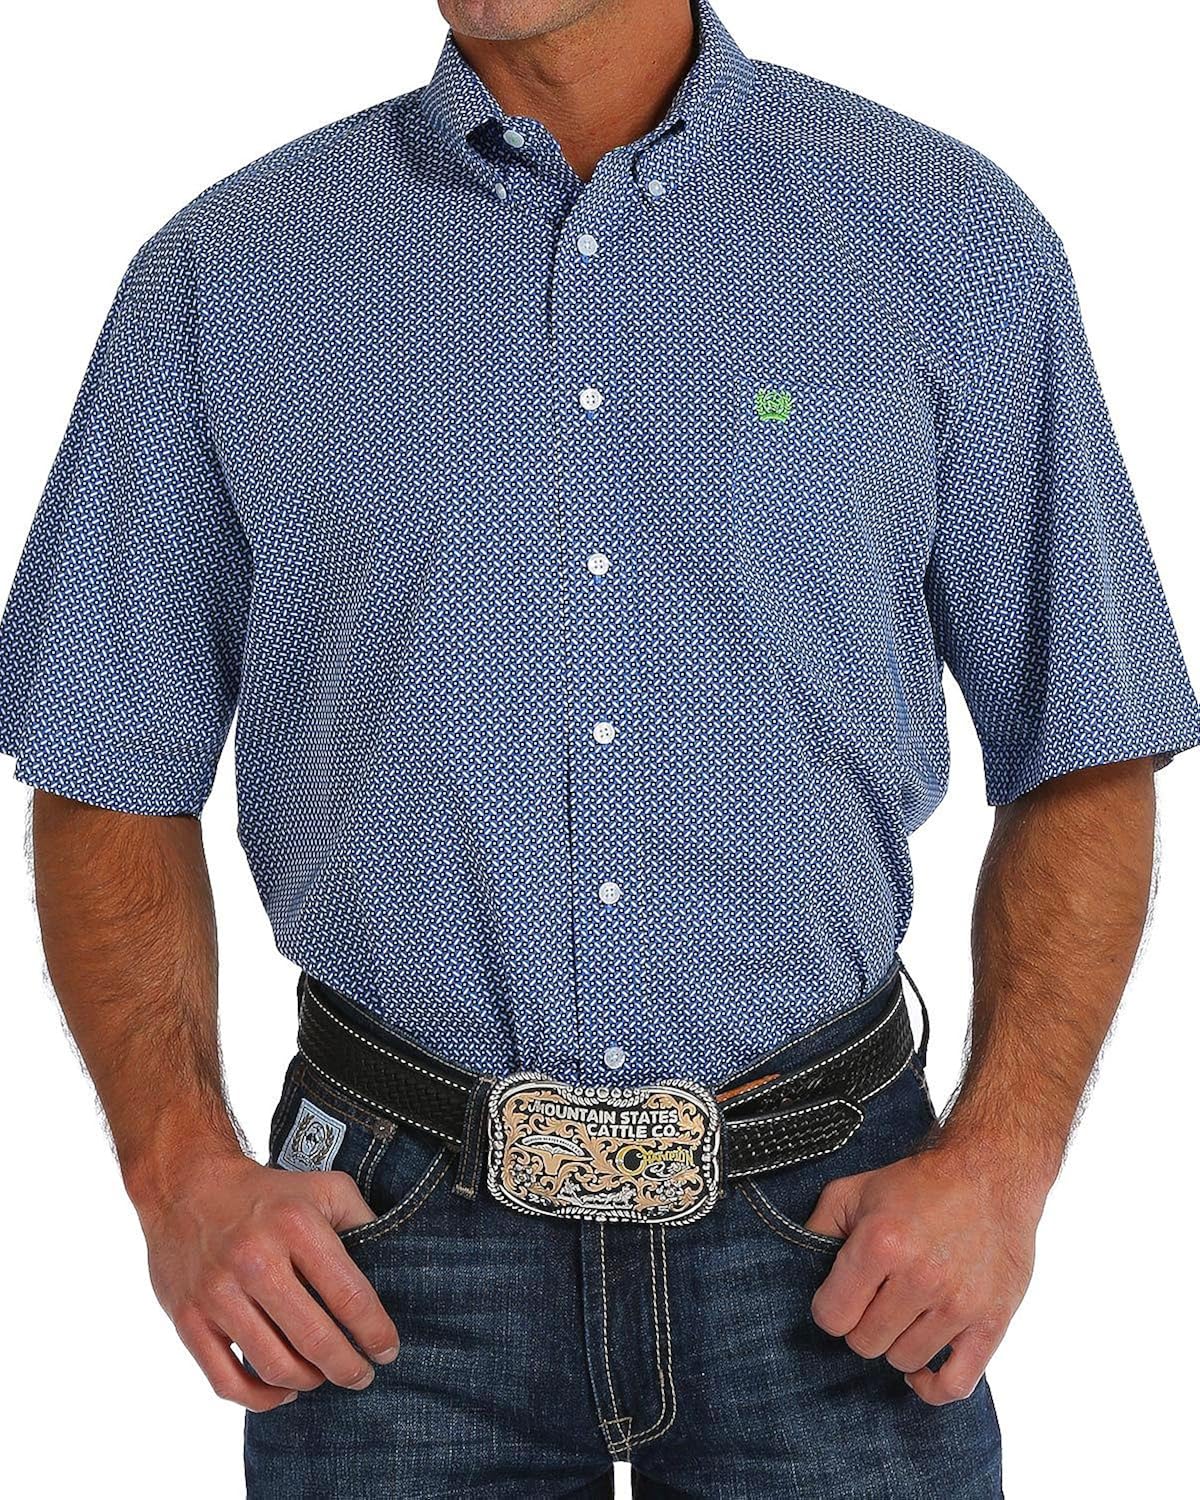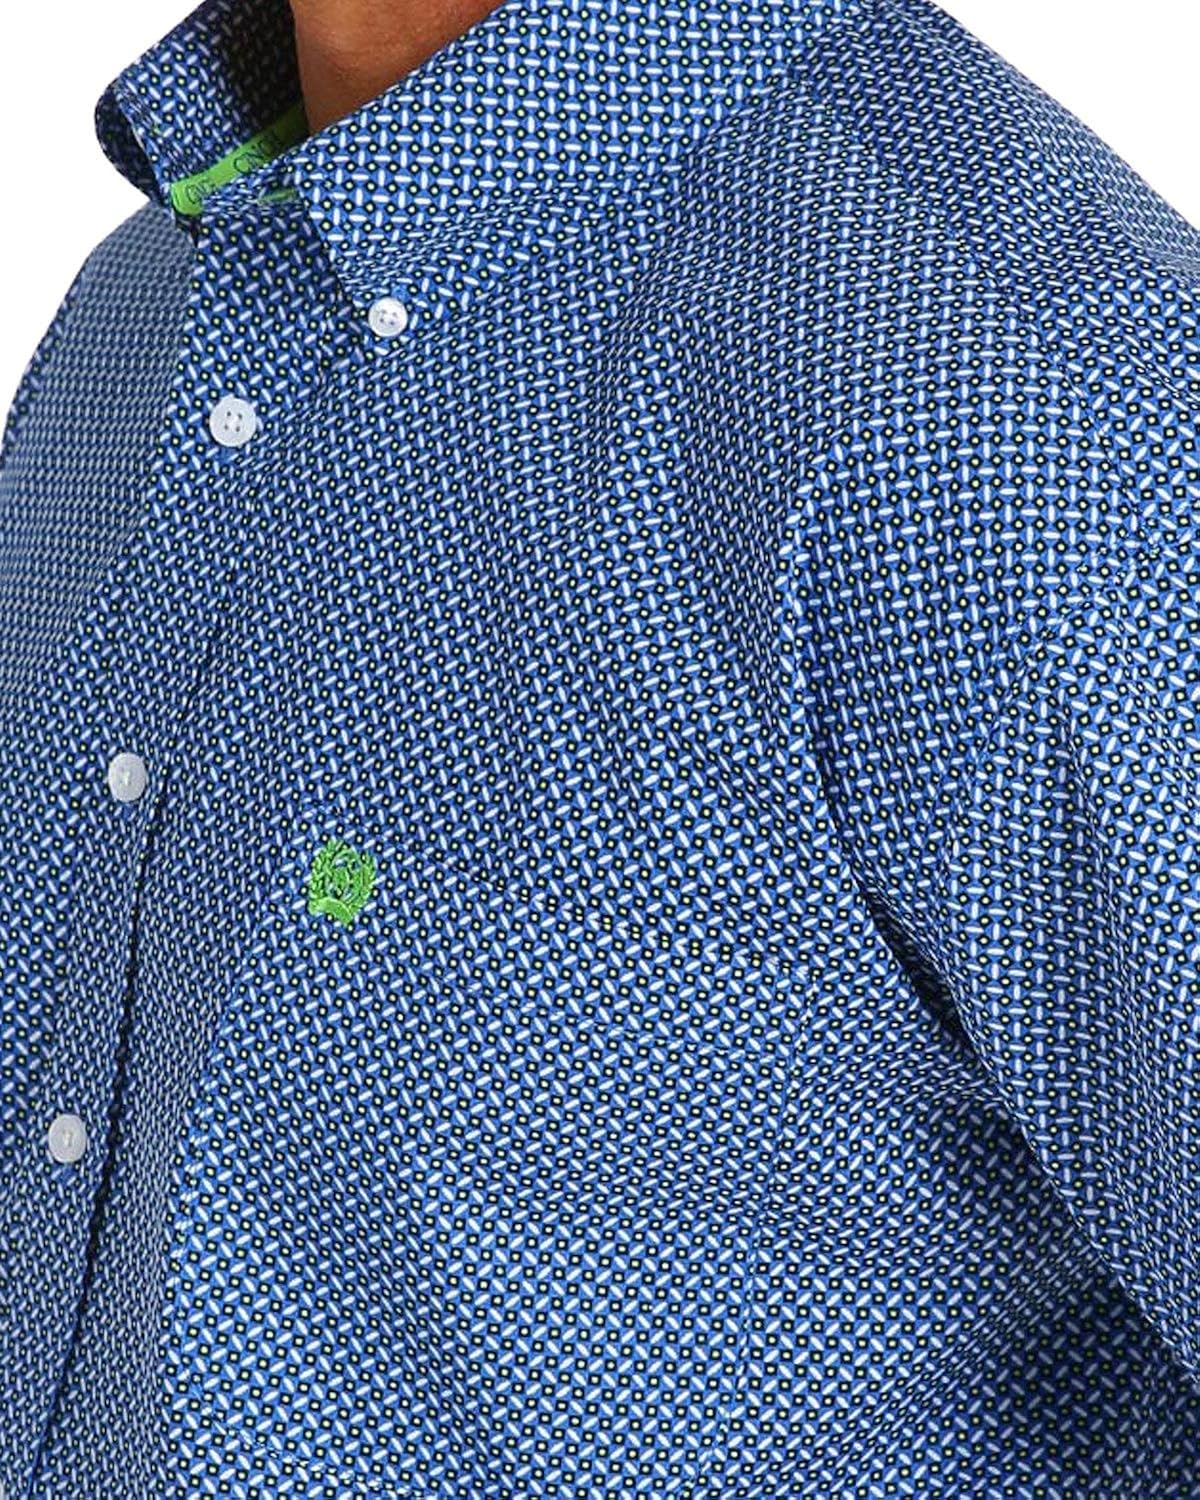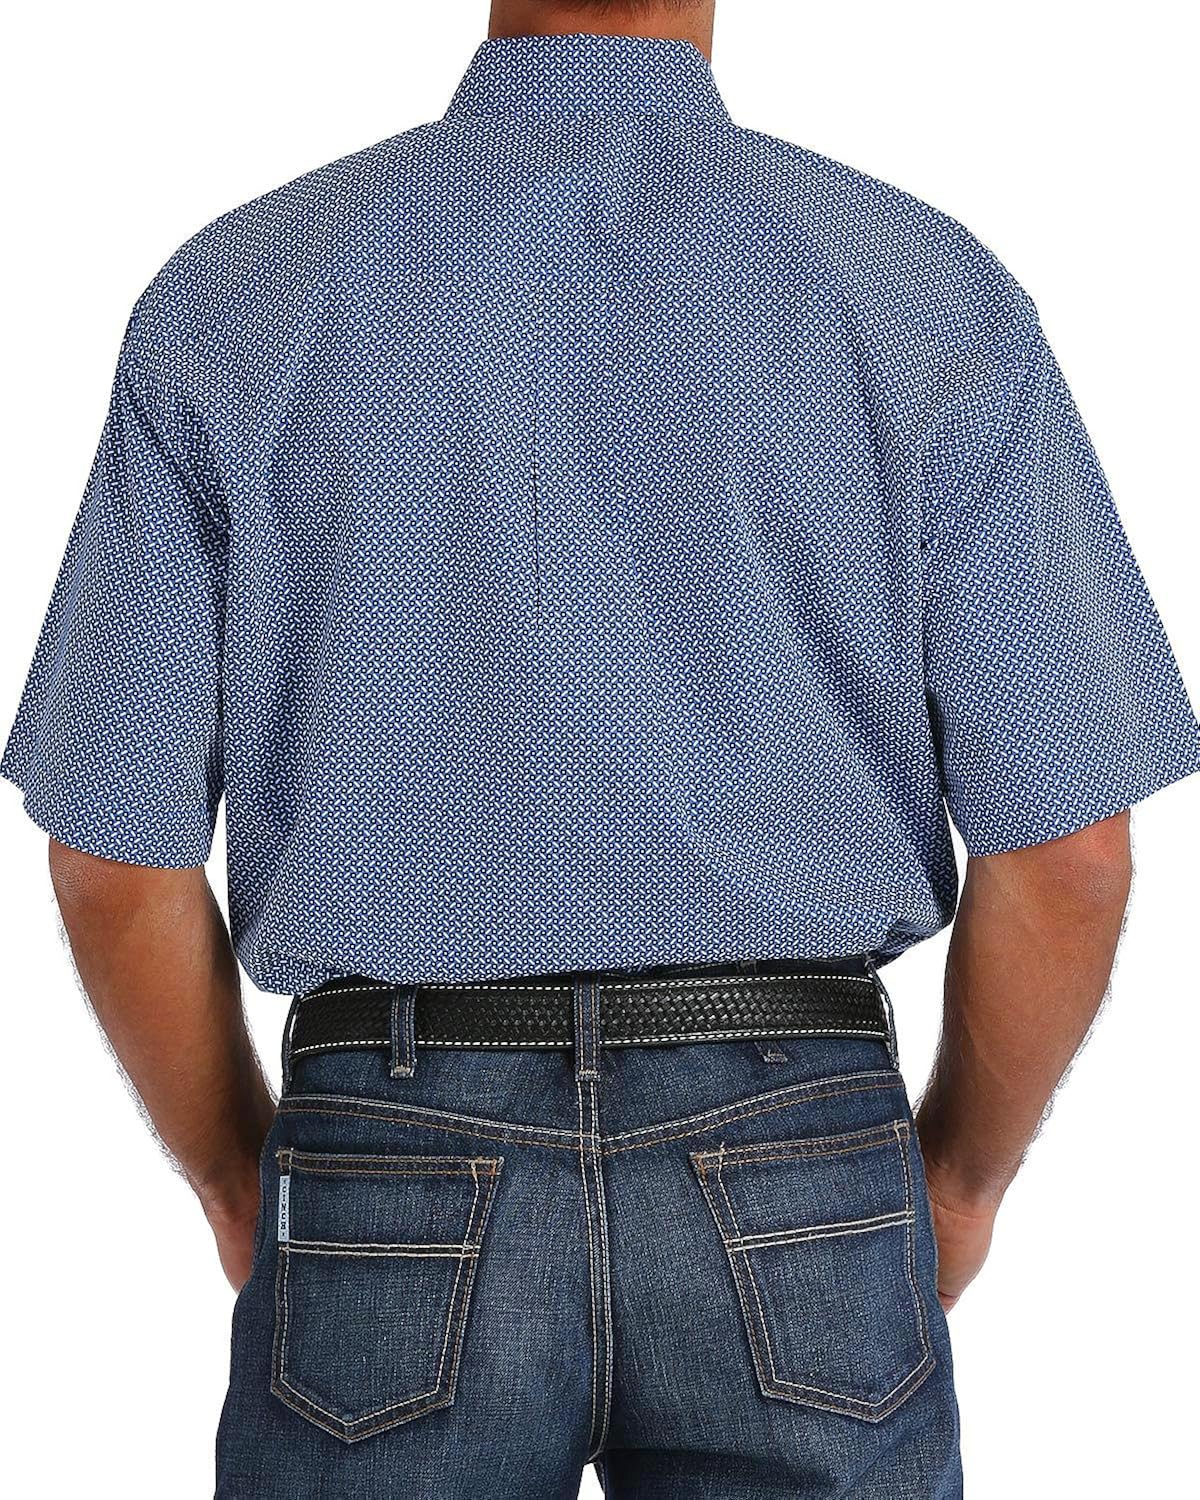
Cinch Men's Classic Fit Short Sleeve Button One Open Pocket Print Shirt
Category: AMAZON FASHION
Classic Fit Shirts by Cinch for Men are the standard by which all western apparel is compared. This stylish and functional short sleeve shirt is 100% cotton plain weave with a generous cut that allows for freedom of movement and comfort (If you are unfamiliar with Cinch sizing, we recommend going down a size from what you normally wear). Starch and press this shirt for a crisp and clean look all day. Button front closure, button down collar and a single open pocket on the left chest with an embroidered Cinch logo complete the classic styling.
Features: 100% Cotton | Imported | Machine Wash | Extra Long Tails | Button Down Front and Collar | Single Front Open Pocket | Classic Fit with Extra Room in the Shoulders and Chest | Extra Room in the Body